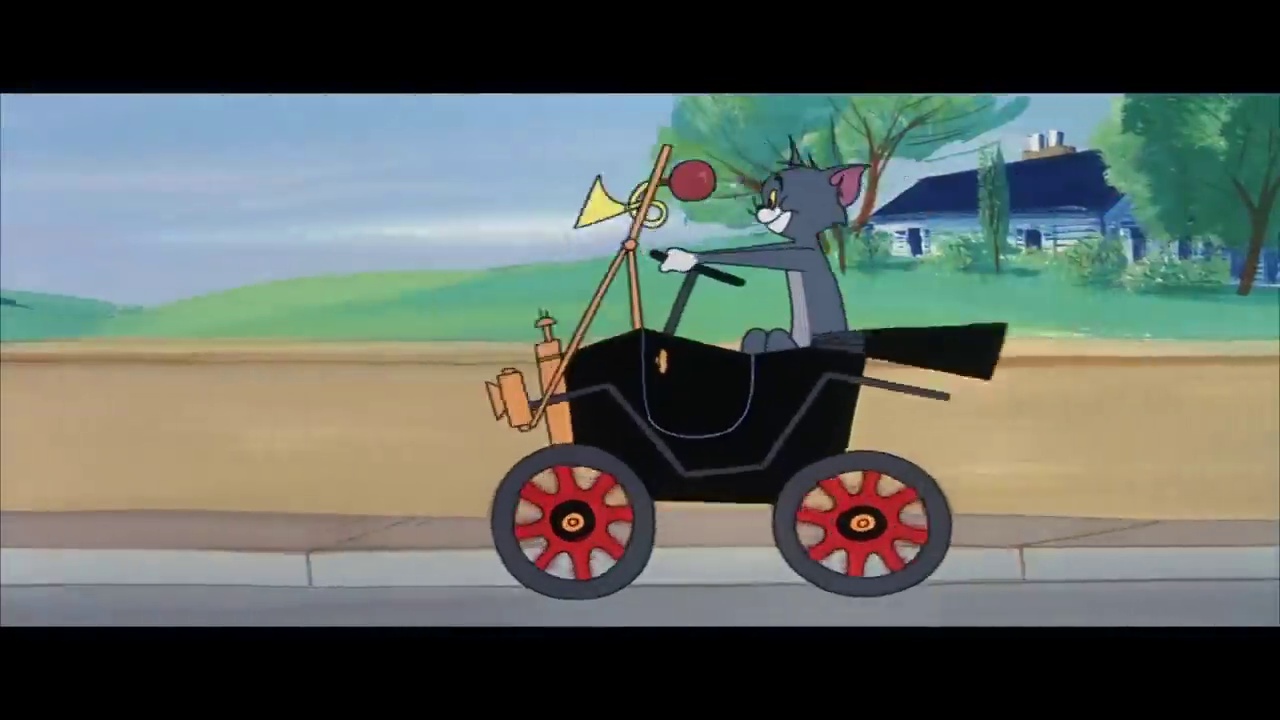
Portrait style: Cartoon Portrait